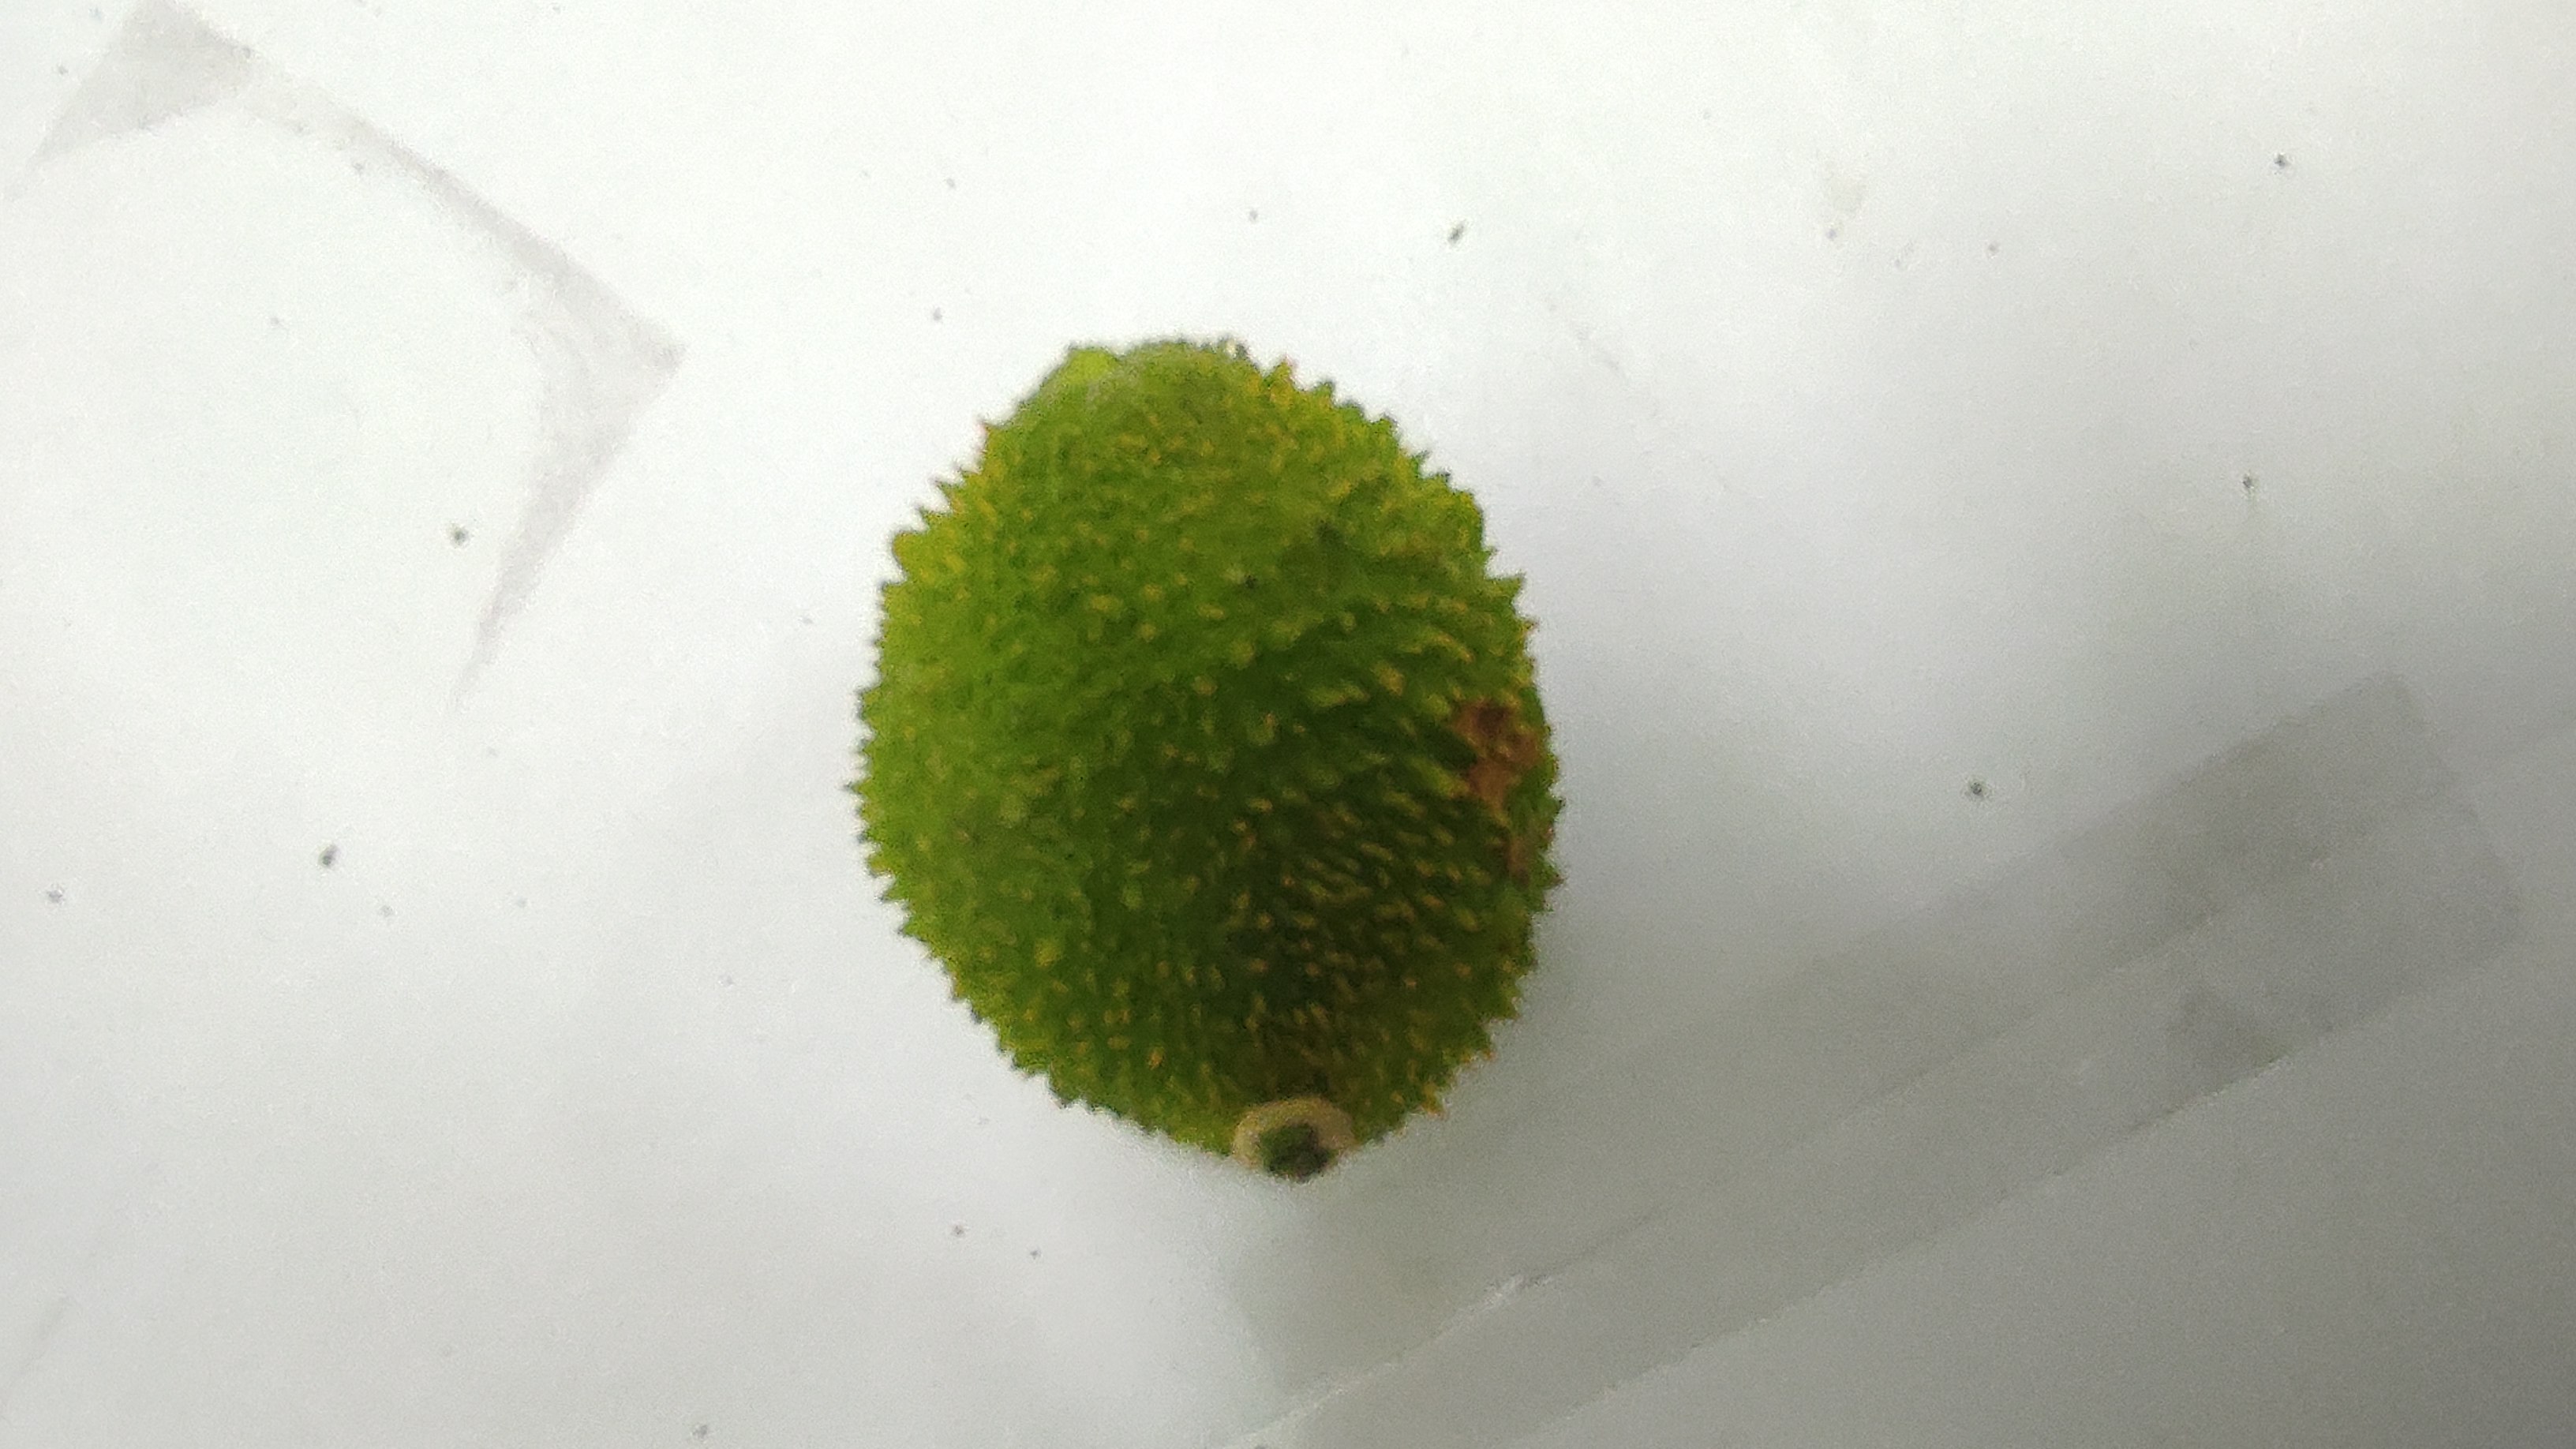
Crop: Spiny Gourd
Condition: Fresh